Truffle

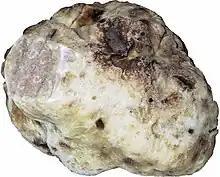
A white truffle washed and with a corner cut to show the interior

The black summer truffle ("Tuber aestivum") is found across Europe and is prized for its culinary value. Burgundy truffles (designated "Tuber uncinatum", but the same species) are harvested in autumn until December and have aromatic flesh of a darker colour. These are associated with various trees and shrubs.